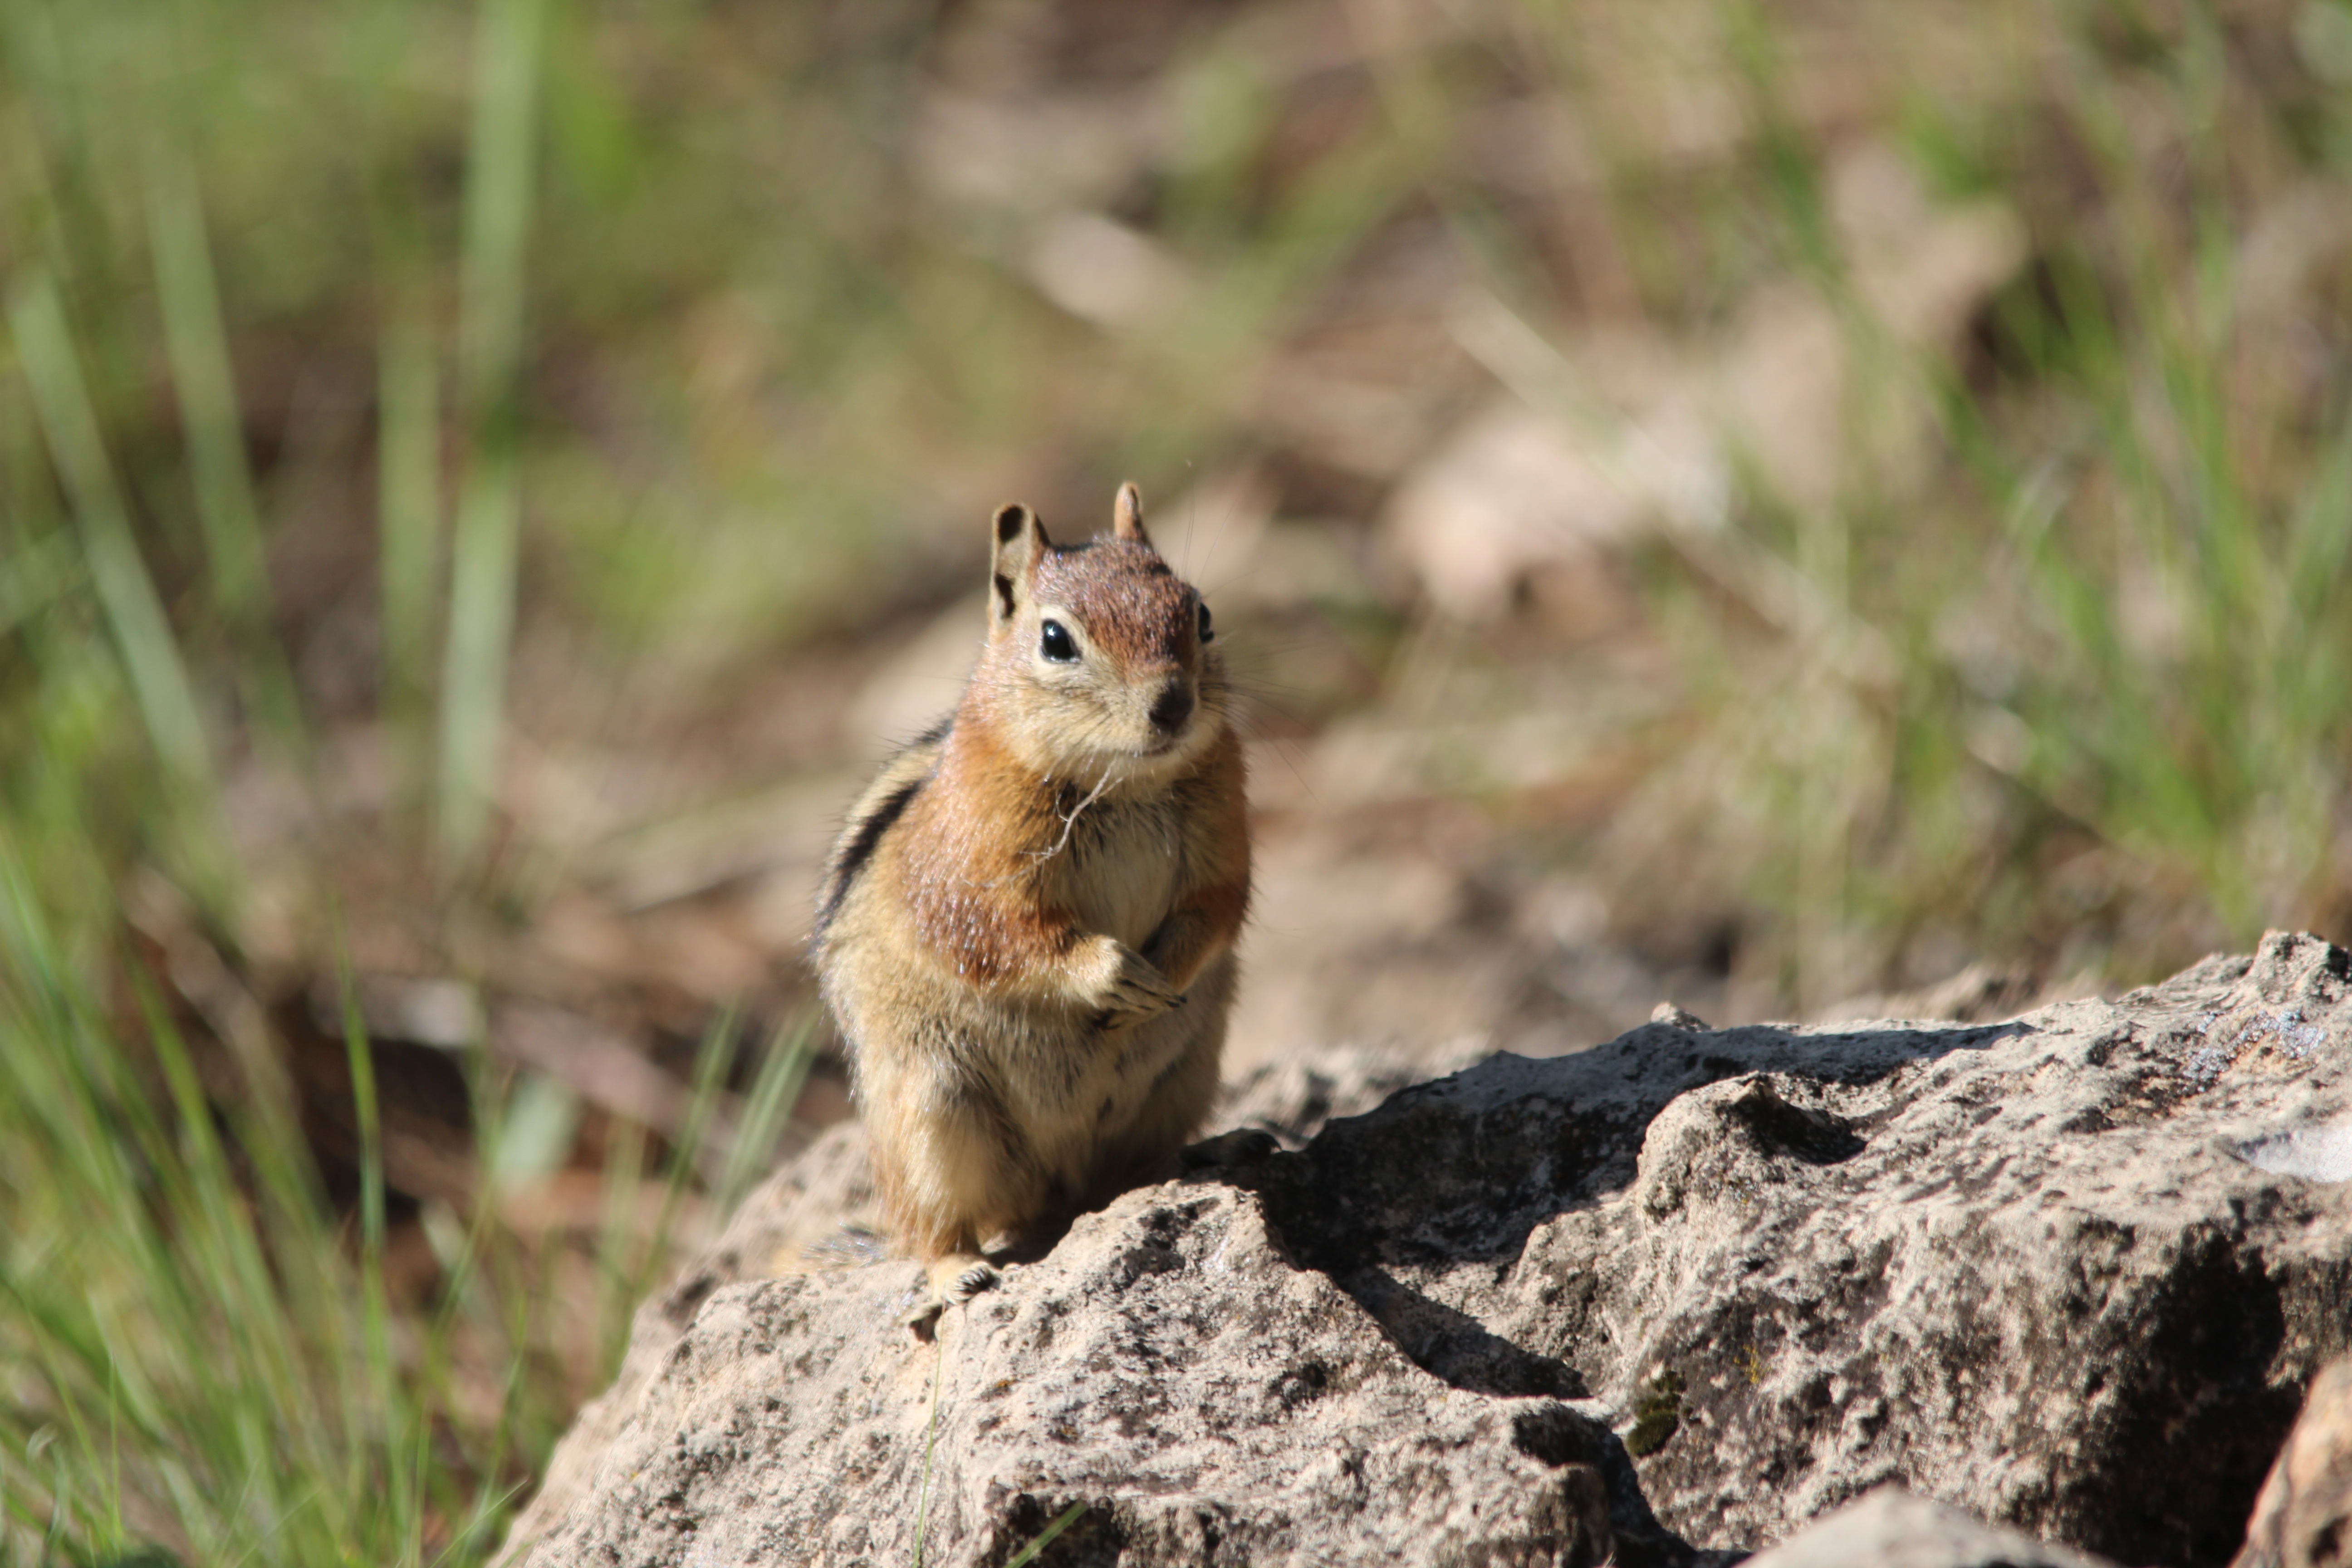
nature, wildlife, mammal, squirrel, rodent, fauna, flagstaff, vertebrate, chipmunk, az, marmot, prairie dog, fox squirrel